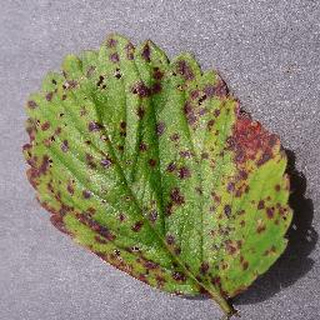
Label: strawberry_leaf_scorch